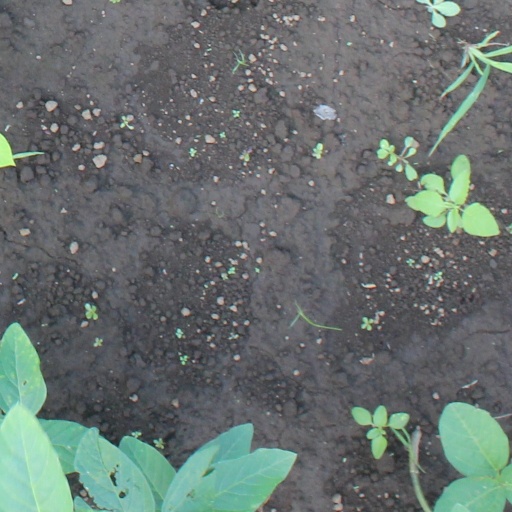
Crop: soybean